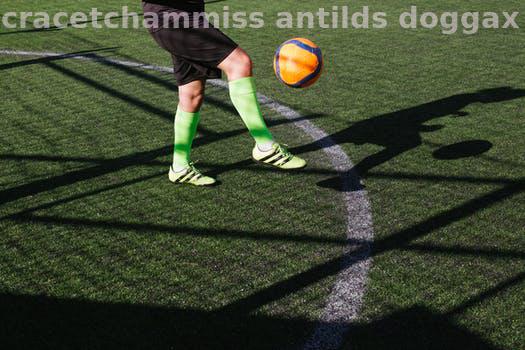
Label: Watermark